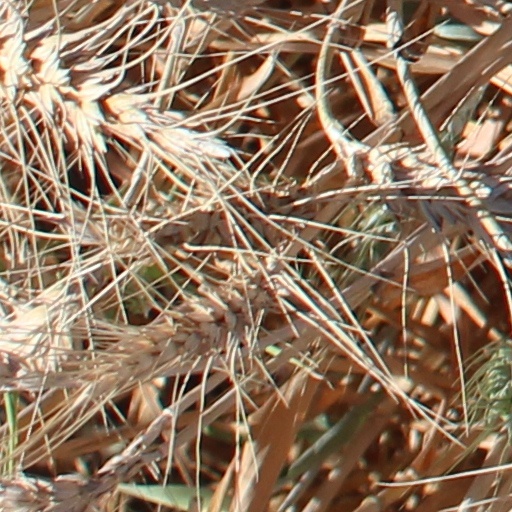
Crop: wheat